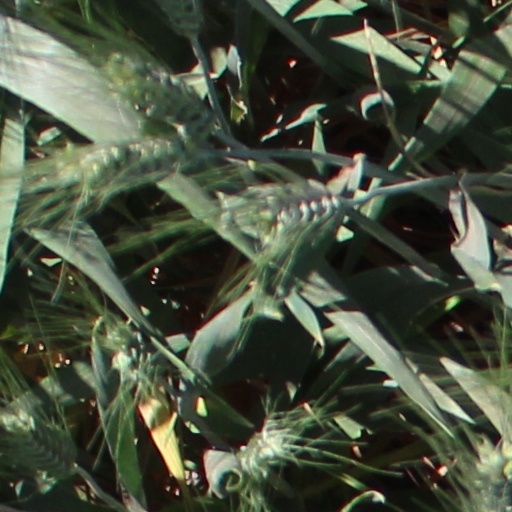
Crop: wheat